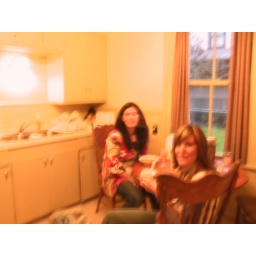
Blurry girls in the kitchen